Clothing in Sudan

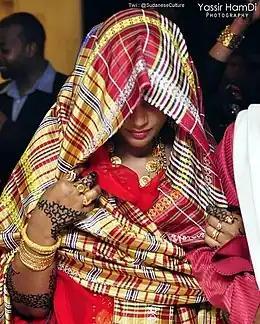
Sudanese bride in traditional costume ("qarmis")

The toub’s origins trace back to Ancient Sudan, with archaeological evidence and historical accounts linking similar garments to ancient Nubian and Kerma civilizations. Murals and artifacts from the Kingdom of Kush and Meroë depict women in body-length, draped garments, suggesting a longstanding tradition of wrapped attire in the Nile Valley.